List of Kyō no Go no Ni episodes

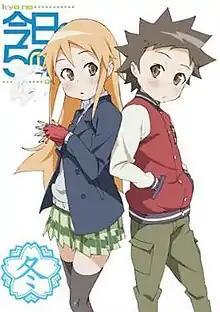
The cover of the fourth DVD compilation of the anime adaptation released by King Records on March 25, 2009; the characters featured on the cover are Chika Koizumi (left) and Ryōta Satō (right)

"Kyō no Go no Ni", the debut manga of Koharu Sakuraba, has been adapted into an OVA and an anime and has been adapted into another OVA in 2009. In 2006, Shinkūkan animated the OVA that was directed by Makoto Sokuza. Each episode of the OVA is presented in five distinct chapters except for the special. In 2008, the manga was readapted into an anime that was animated by Xebec, produced by Starchild Records, directed by Tsuyoshi Nagasawa, and written by Takamitsu Kouno. Each episode of the anime is presented in four distinct chapters except for the thirteenth episode. In April 2009, Kodansha announced that Xebec will produce an OVA adaptation of "Kyō no Go no Ni", directed again by Tsuyoshi Nagasawa and written by Takamitsu Kouno. The plot focuses around everyday life of students of class 5-2 and more specifically around Ryōta and his group of friends over the course of their fifth grade.